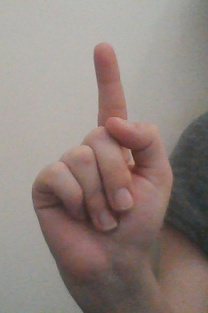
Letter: bb